OMTAS

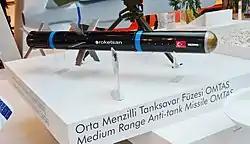

The OMTAS "(Orta Menzilli Tanksavar Sistemi)", also known as Mızrak-O, is a Turkish medium range anti-tank guided missile developed by Roketsan.